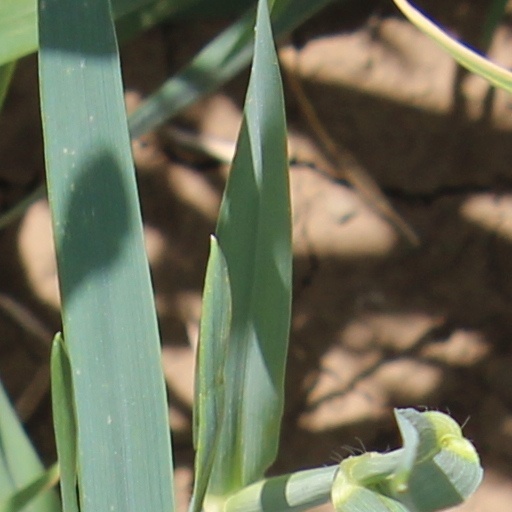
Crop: wheat